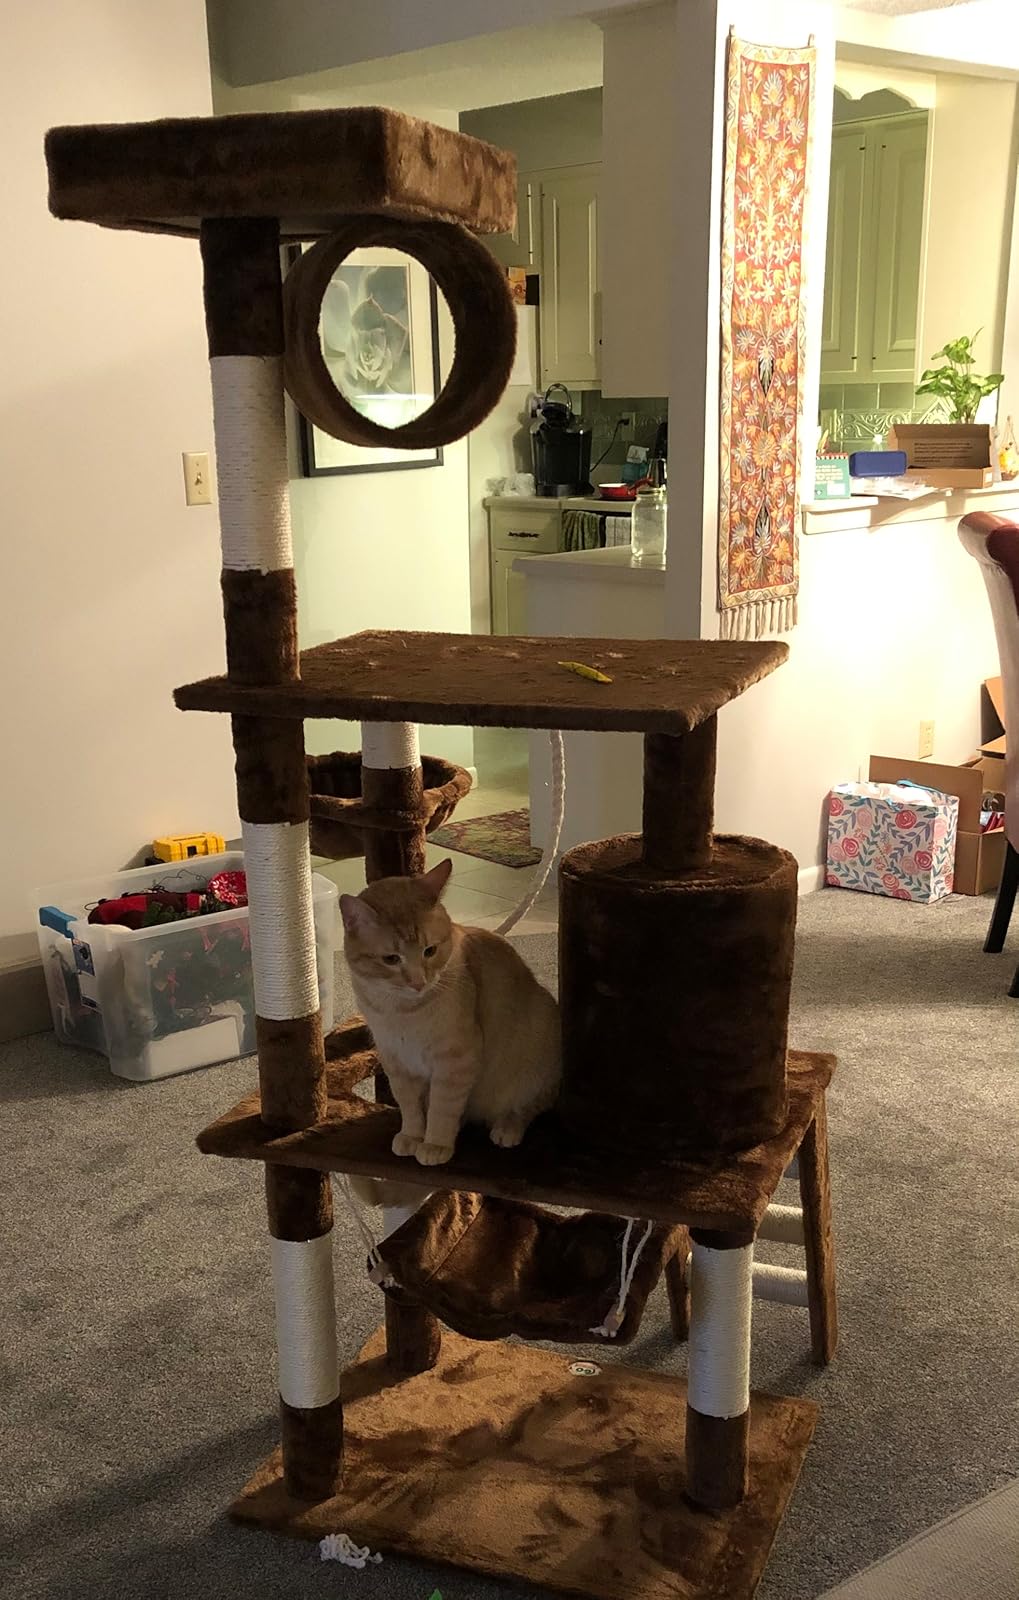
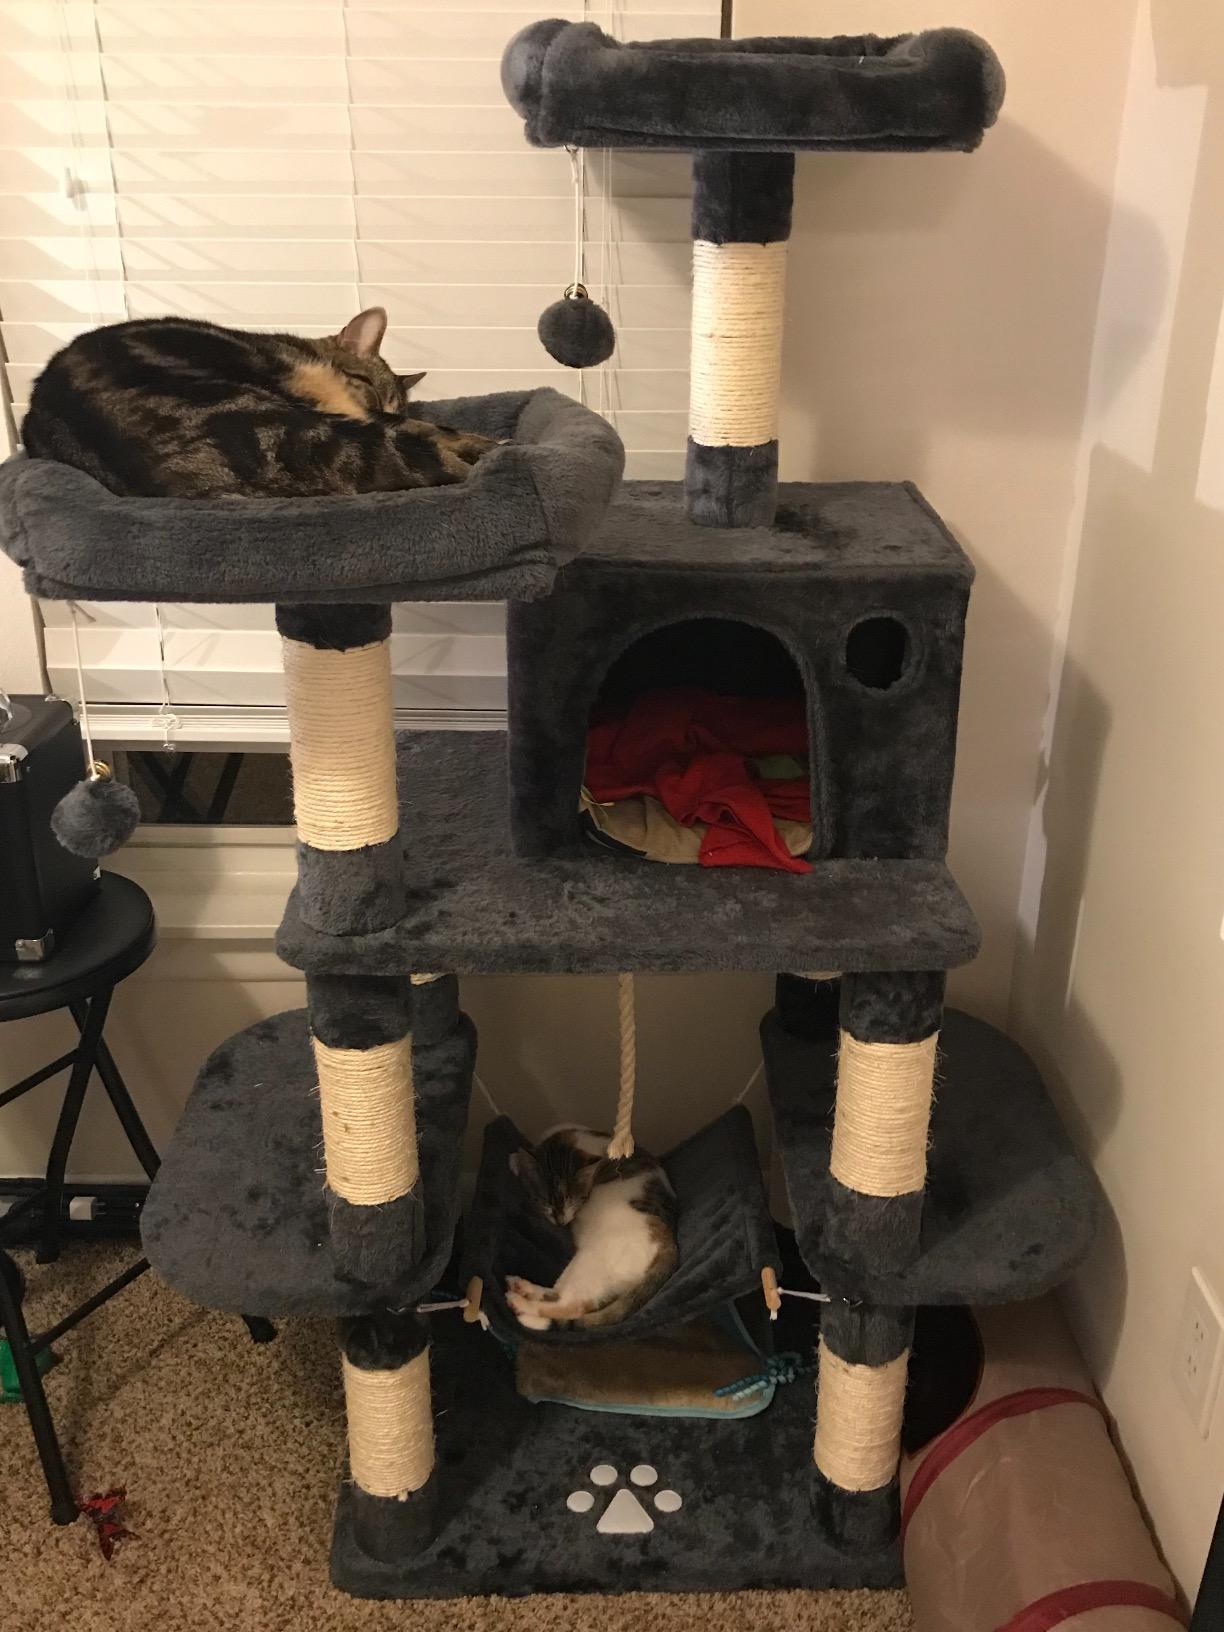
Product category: items_cat tree
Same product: no